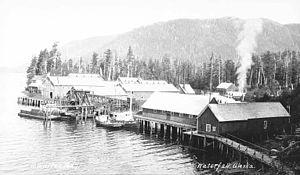
Waterfall est une localité d'Alaska aux États-Unis dans la région de recensement de Prince of Wales - Outer Ketchikan.